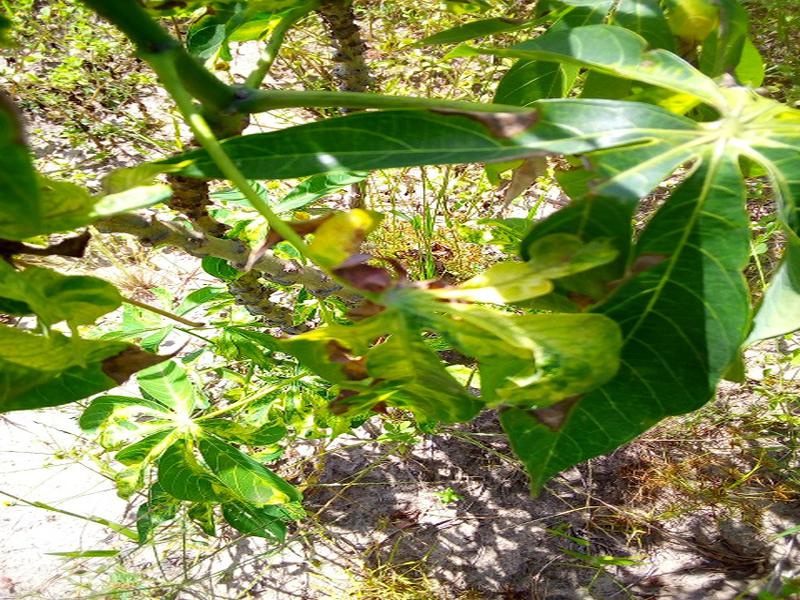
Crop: cassava
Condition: mosaic_disease